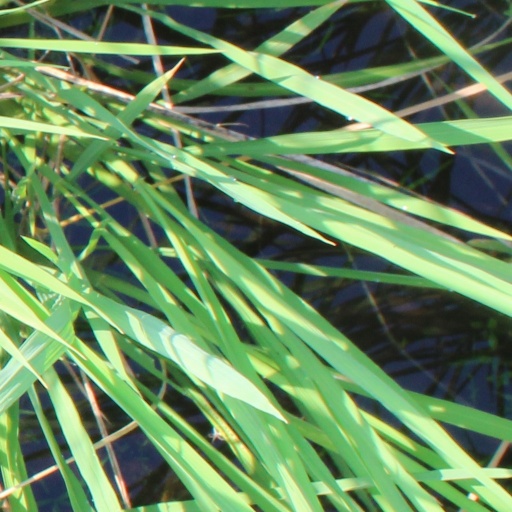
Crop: rice